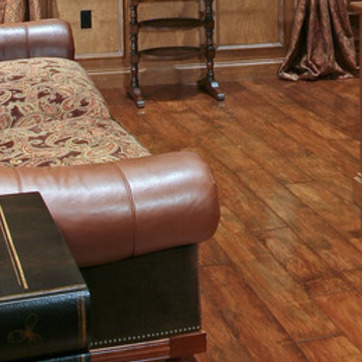
Material: leather